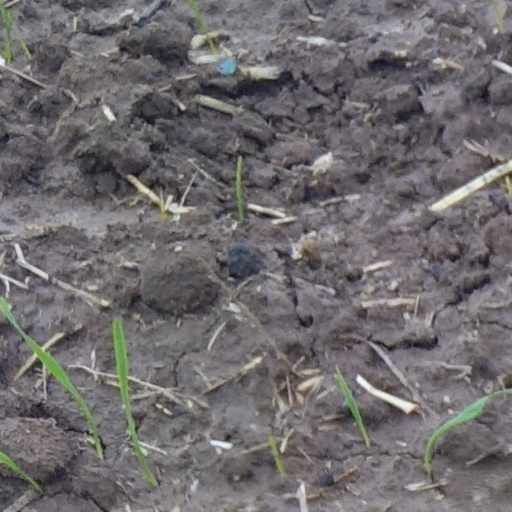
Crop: wheat